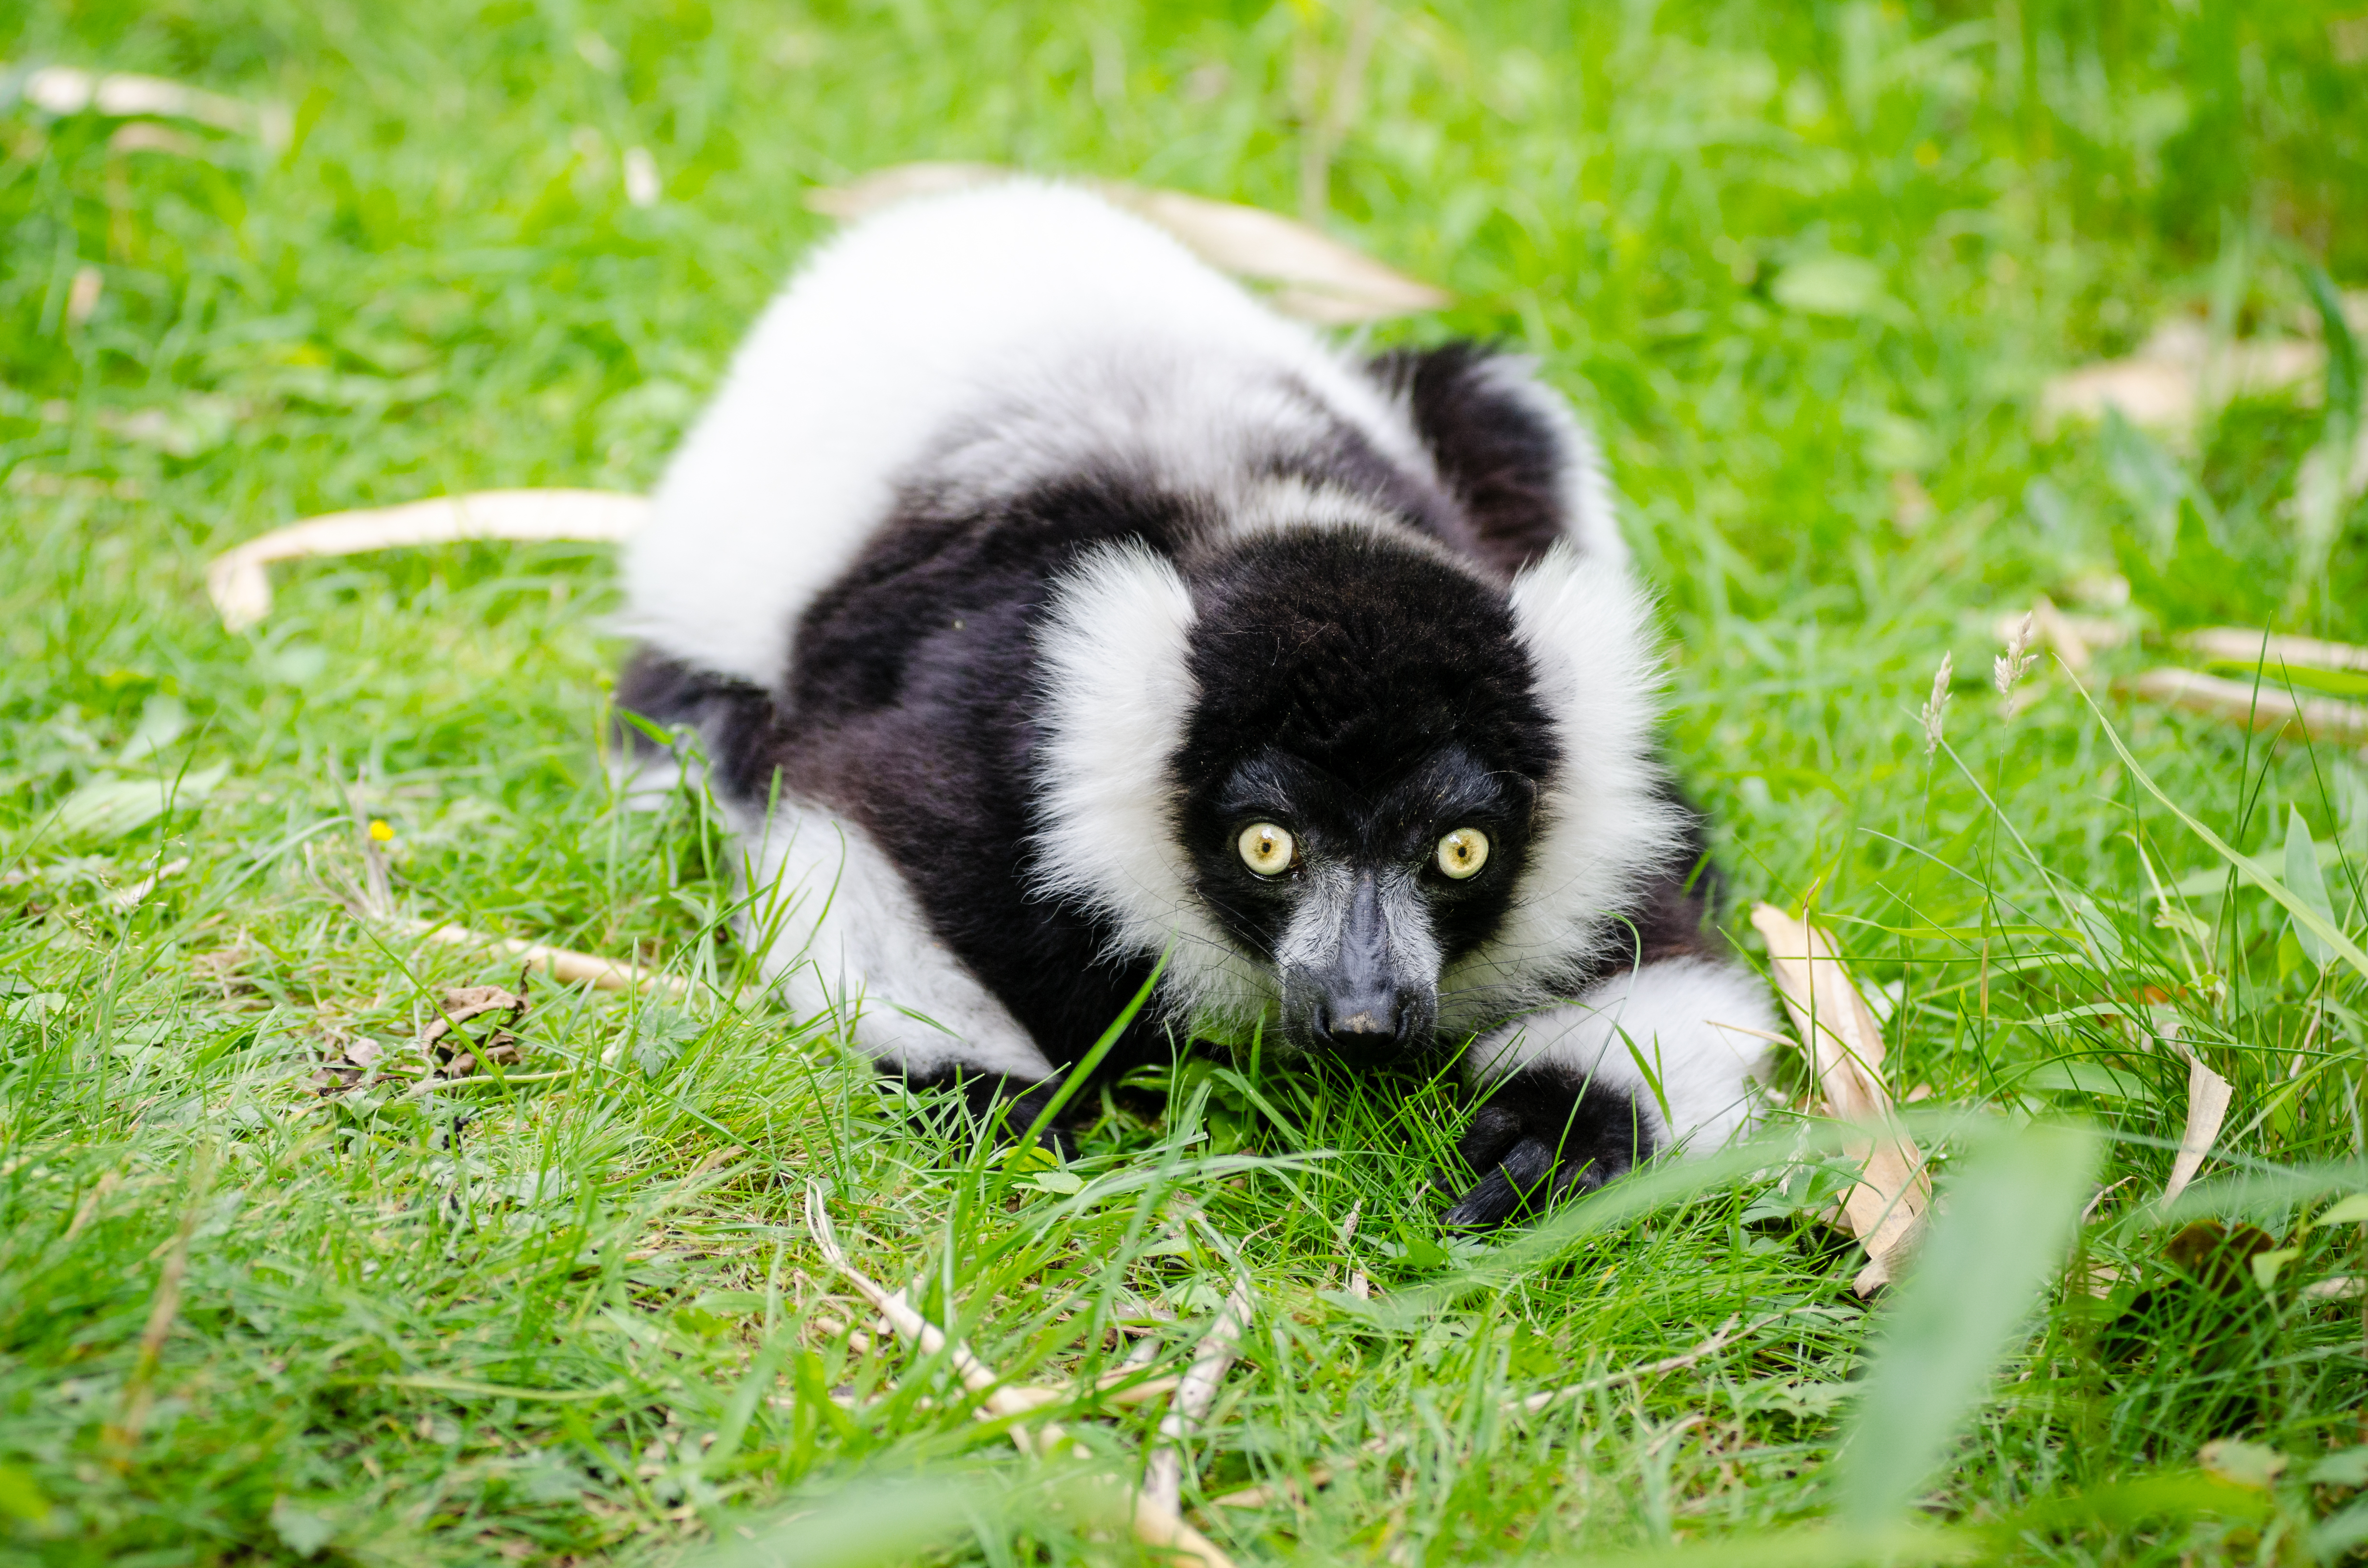
grass, white, animal, wildlife, zoo, mammal, black, fauna, primate, eyes, madagascar, vertebrate, germany, deutschland, schwarz, tier, augen, grn, lemur, tierpark, madagaskar, ruffed, weiser, vari, lemuren, skunk, dog breed group